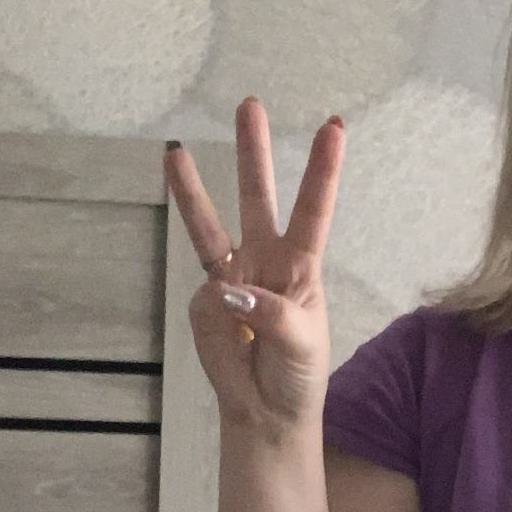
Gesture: three